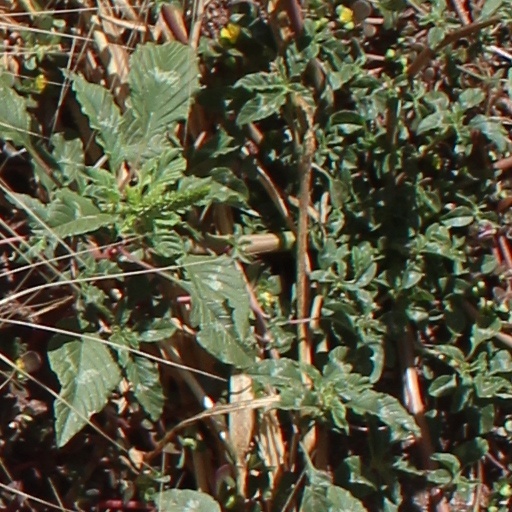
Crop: wheat